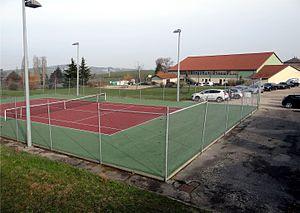
Le cours de tennis et le gymnase, Saint-Didier-sous-Riverie, Rhône, France.
Saint-Didier-sous-Riverie est une ancienne commune française située dans le département du Rhône, en région Auvergne-Rhône-Alpes. Elle a disparu depuis sa fusion, au 1ᵉʳ janvier 2017 avec les communes de Saint-Maurice-sur-Dargoire et de Saint-Sorlin pour former la nouvelle commune de Chabanière.